Giuseppe Antonini

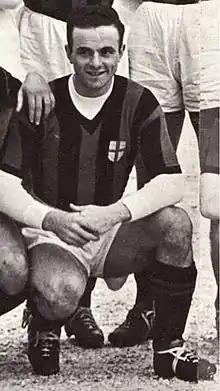

Giuseppe Antonini (2 September 1914 – 29 November 1989) was an Italian professional footballer, who played as a midfielder, and football manager.